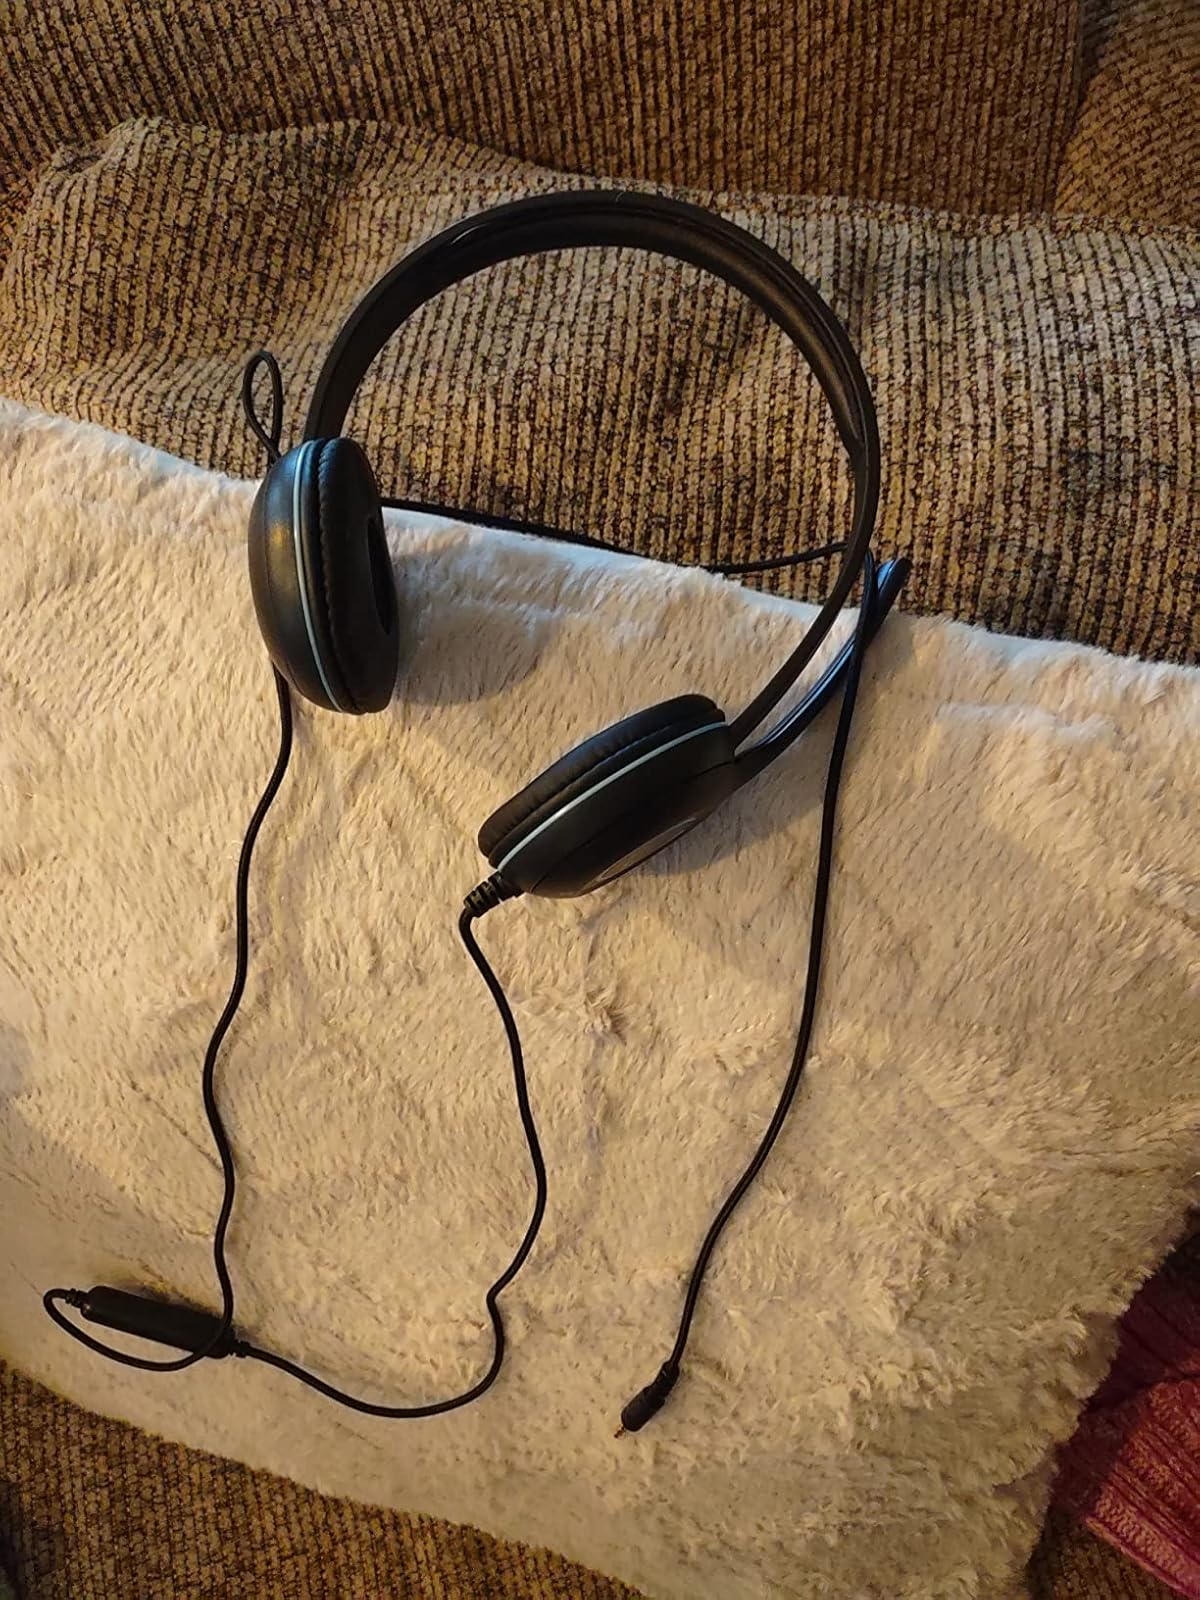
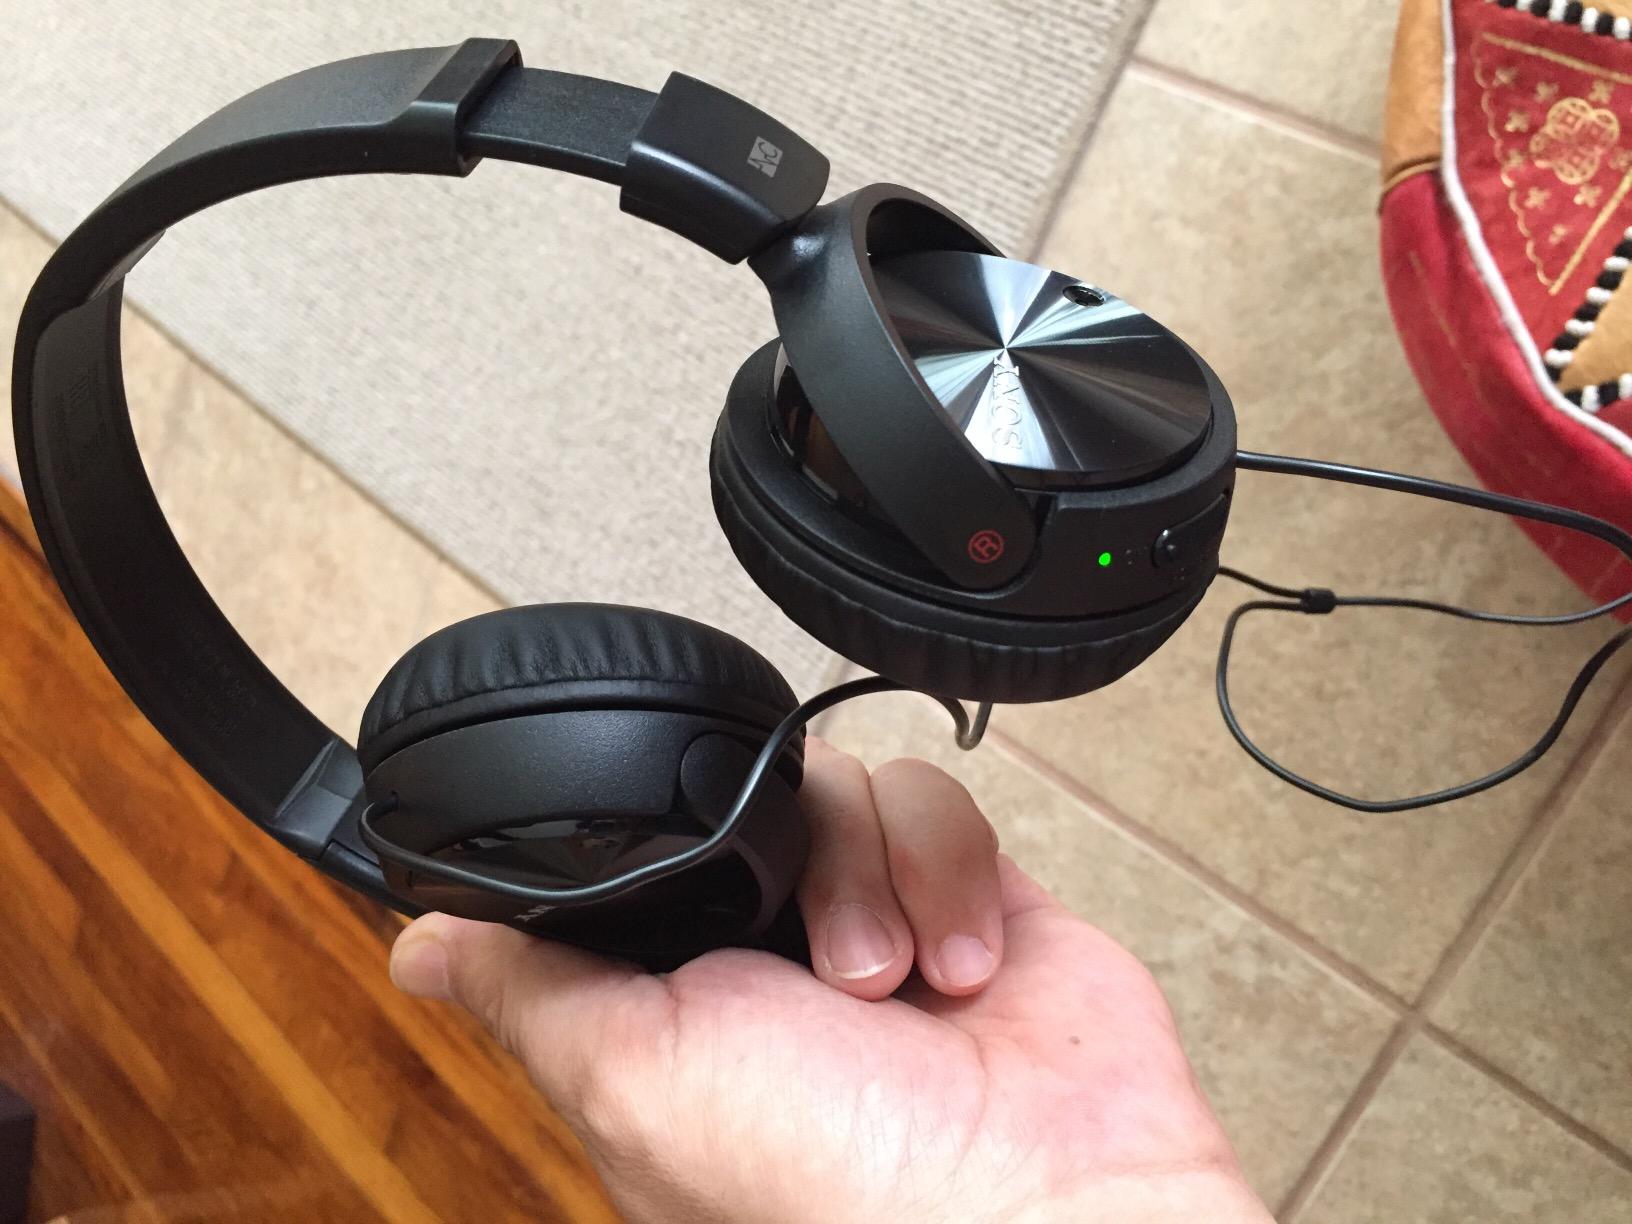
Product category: headphones
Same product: no